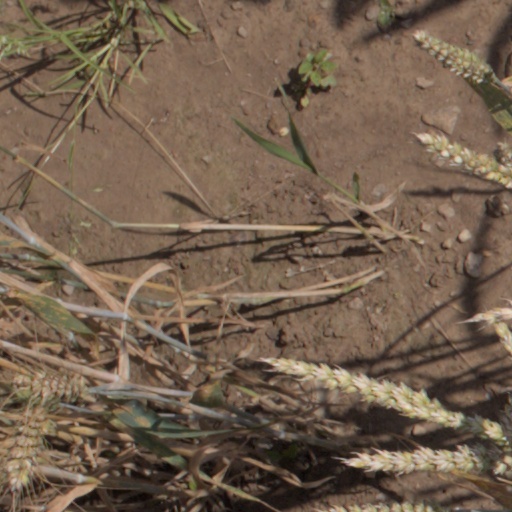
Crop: wheat